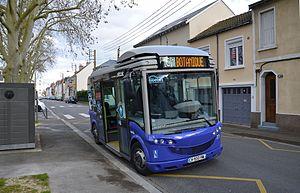
Gruau BlueBus n°201 du réseau Fil Bleu sur la ligne C1 à Beaujardin.
Fil Bleu est le nom commercial du réseau de transport public de la métropole de Tours, géré par Tours Métropole Val de Loire, qui en a délégué l'exploitation du réseau à Keolis Tours.
Un bus électrique est un véhicule de type autobus qui fonctionne grâce à l’énergie électrique pour assurer un service de transport de voyageurs.
Beaujardin ou Beaujardin-Raspail est un quartier de la ville française de Tours. Défini par l'Insee dans son partage de la commune de Tours en 22 IRIS, il est situé dans au sud-est de la commune et est frontalier avec le quartier du Sanitas au nord, Rochepinard et les rives du Cher au sud et la commune de Saint-Pierre-des-Corps à l'est.